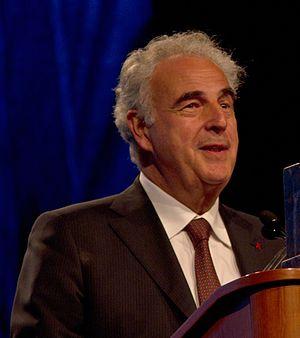
Michel Kazatchkine, né le 7 avril 1946 à Courbevoie, est un médecin et universitaire français, connu pour son travail sur le SIDA. Il est directeur du Fonds mondial de lutte contre le sida, la tuberculose et le paludisme de 2007 à 2012.